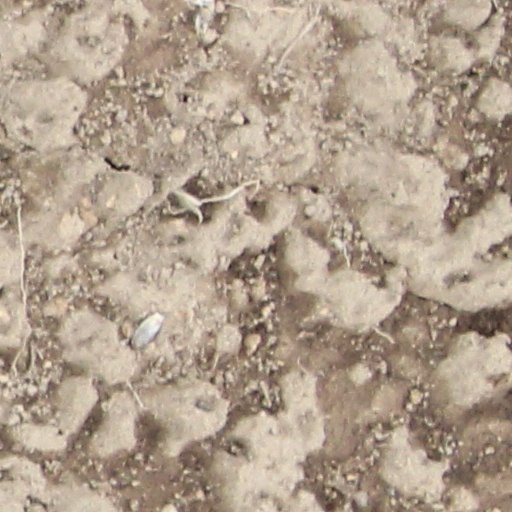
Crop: wheat